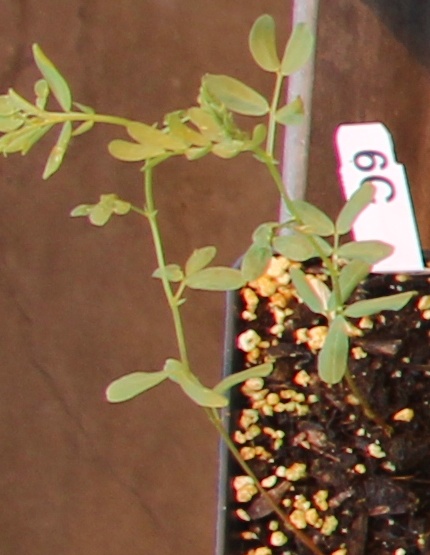
Label: Lentil